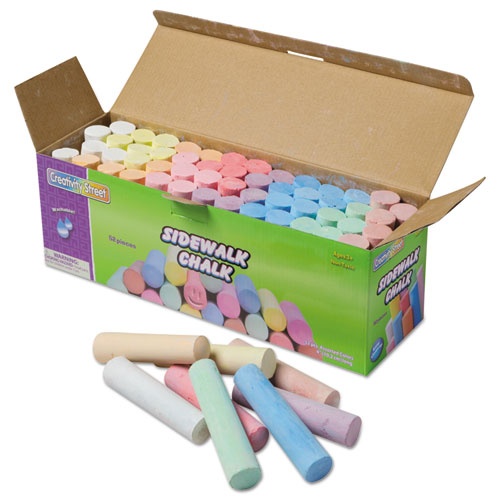
Sidewalk Chalk, Jumbo Stick, 4" X 1" Diameter, 12 Assorted Colors, 52/set
Decorate sidewalks with a giant size assortment of chalk. Jumbo sticks are easy to grip. Washable. Includes 52 pieces of chalk in a carrying case. Package Includes: Carrying Case
Brand: Creativity Street®
Category: Arts & Entertainment > Hobbies & Creative Arts > Arts & Crafts > Art & Crafting Materials